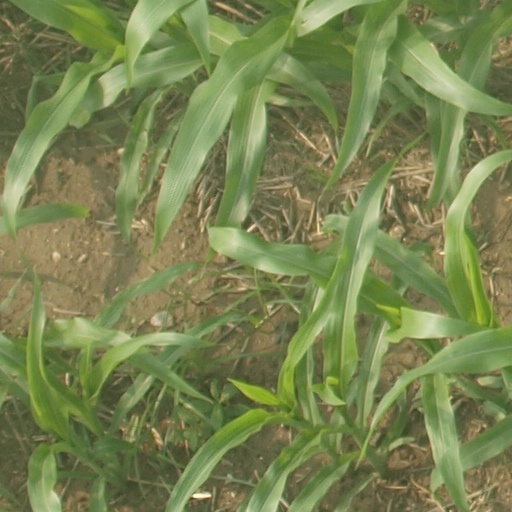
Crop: maize; corn